Goya Foods

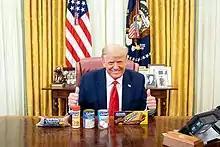
President Donald J. Trump advertising Goya products on the "Resolute" desk in the White House on July 15, 2020

Goya manufactures and distributes products from the Spanish, Puerto Rican, Caribbean, Mexican, Cuban and Central and South American cuisine. Their products are sold in stores and supermarket chains throughout the United States (including Puerto Rico) and international markets. In 2006, "Forbes" ranked Goya 355th on its list of the largest private companies in the United States.